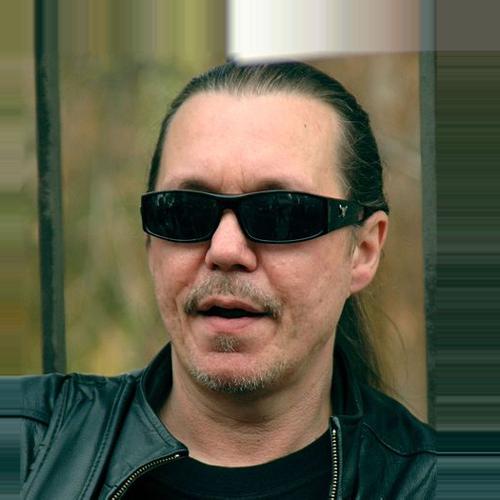
Age: 51